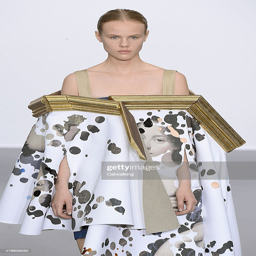
a model walks the runway at the fashion show during fashion week .